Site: brandenburg
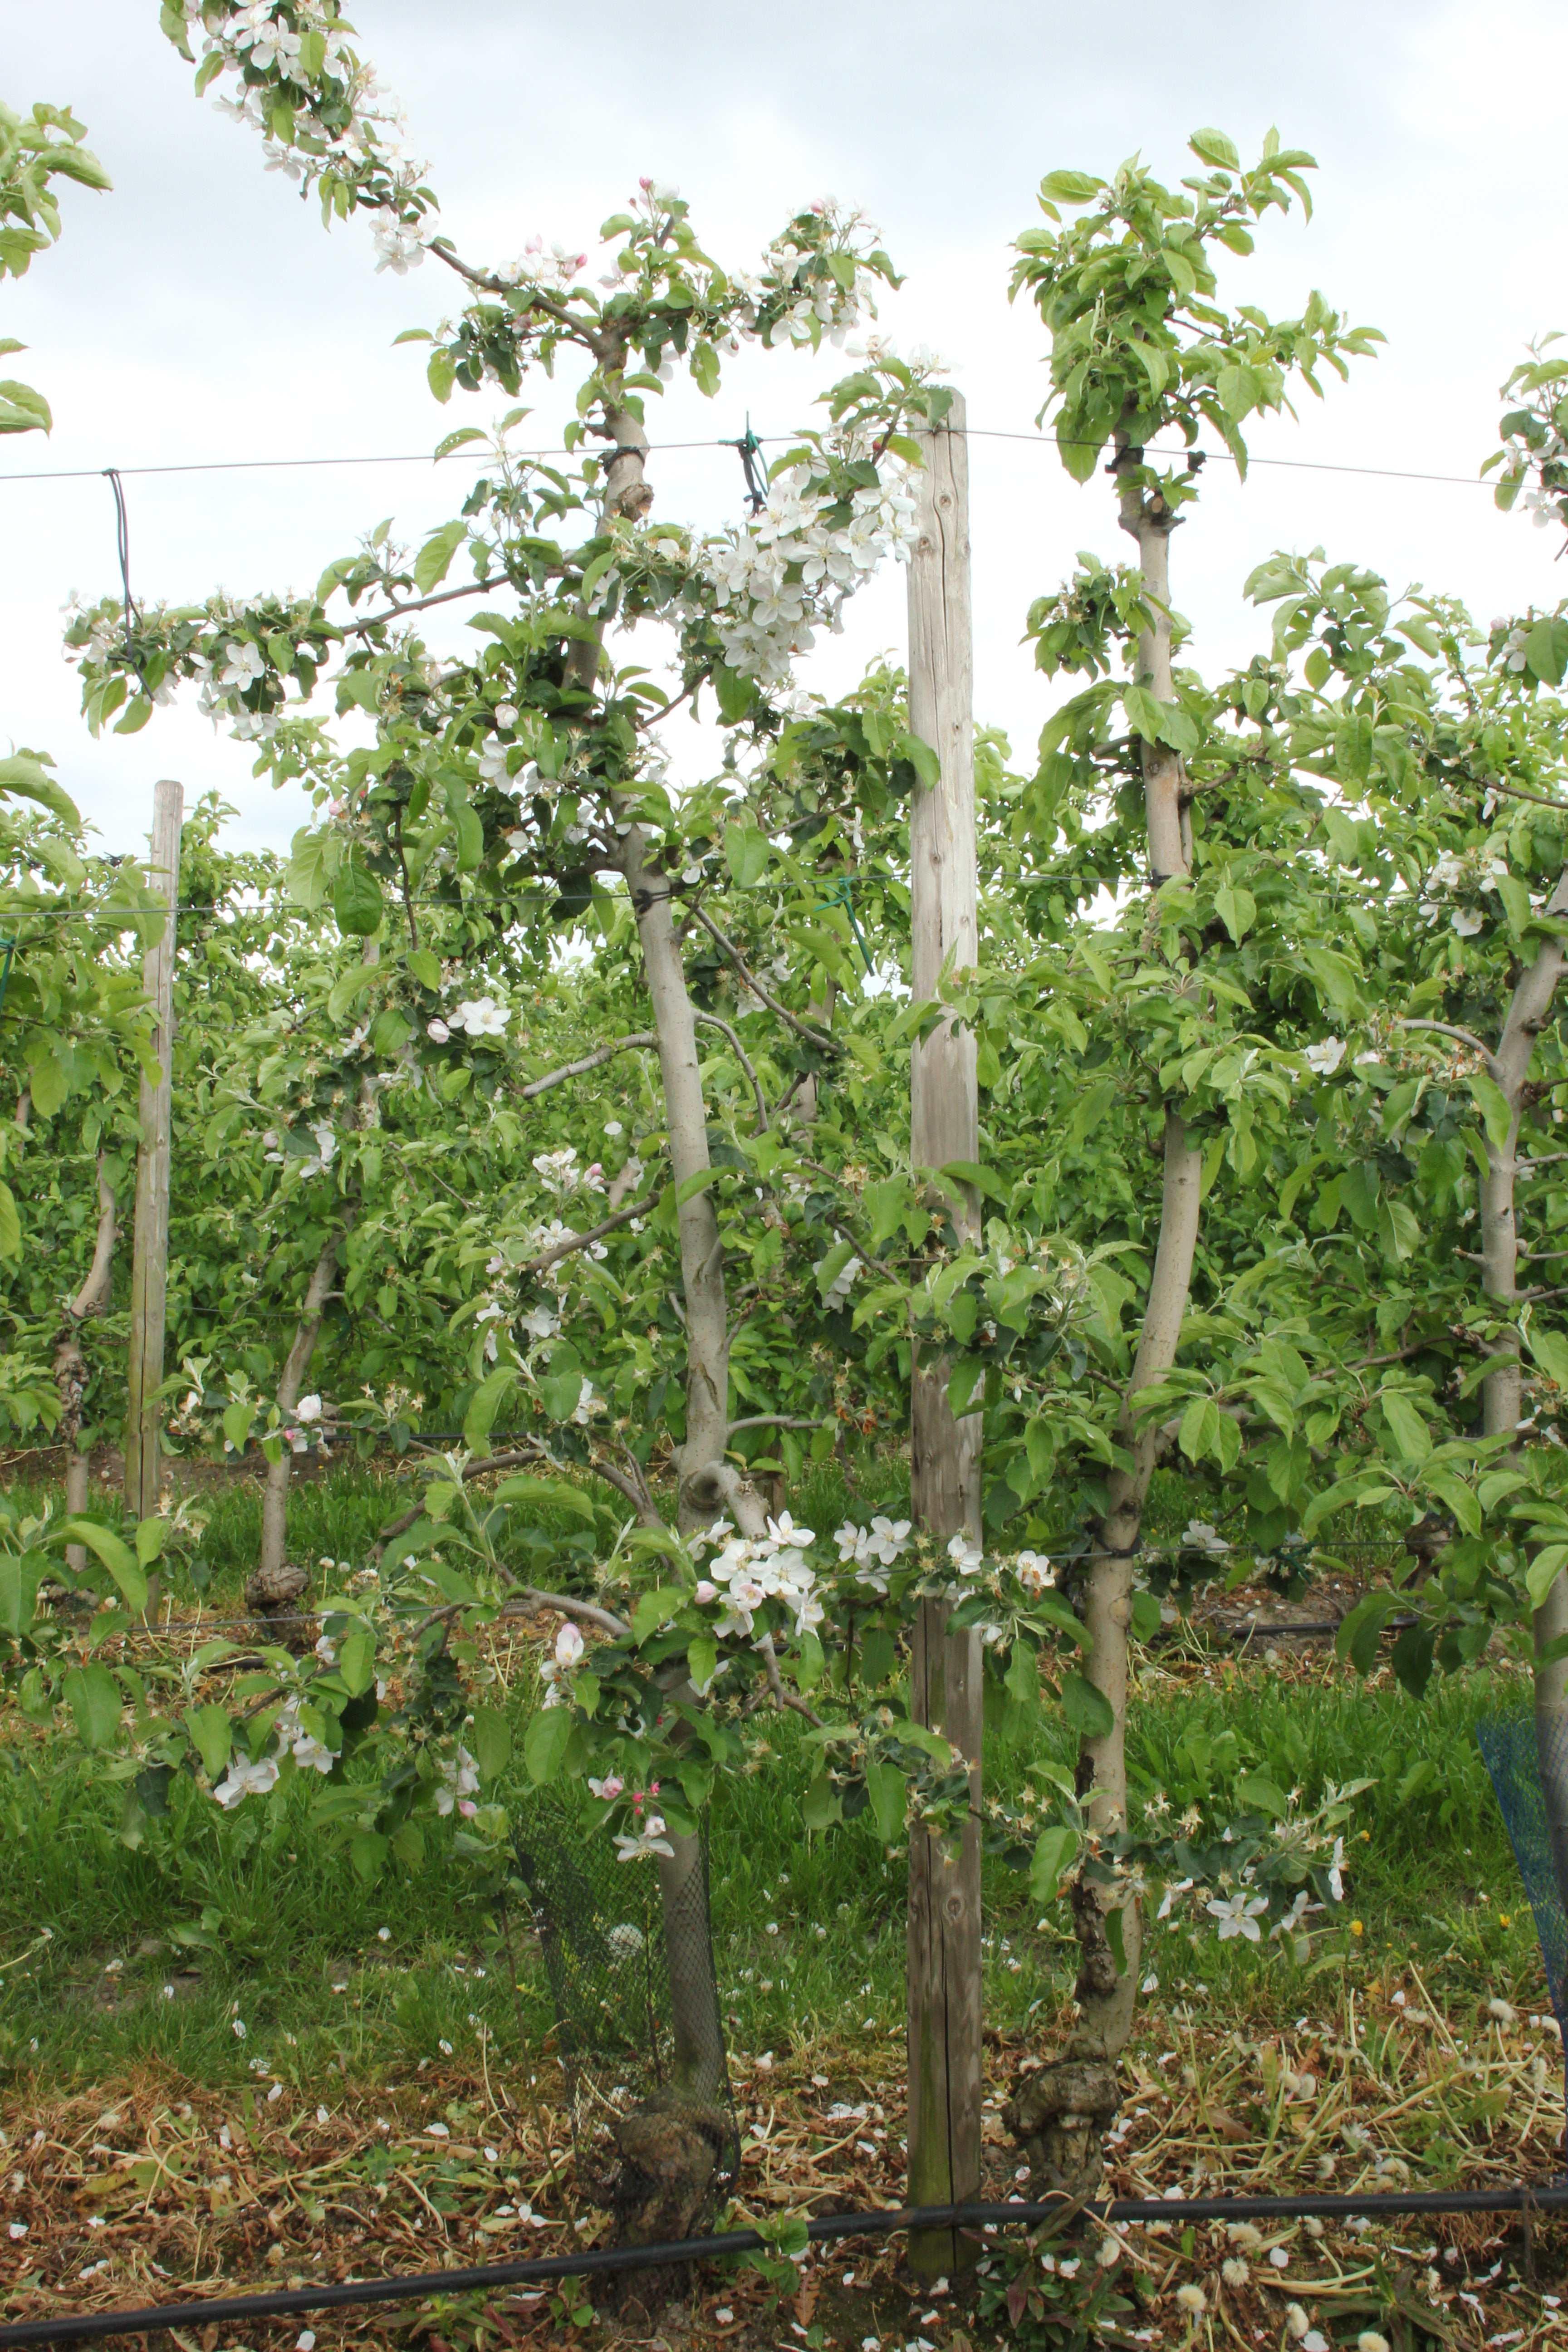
Growth stage (BBCH 67): Flowering